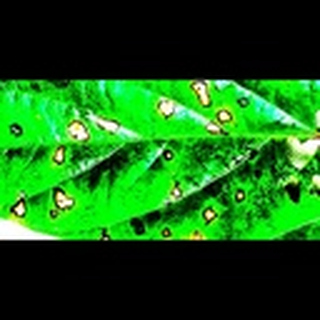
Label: cotton_target_spot